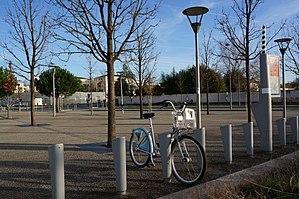
Station de vélos VCub Fontaine d'Arlac, à Mérignac en Gironde
La ville de Bordeaux possède un système de transports complet permettant de la relier à sa banlieue, au reste de la France et au monde entier.